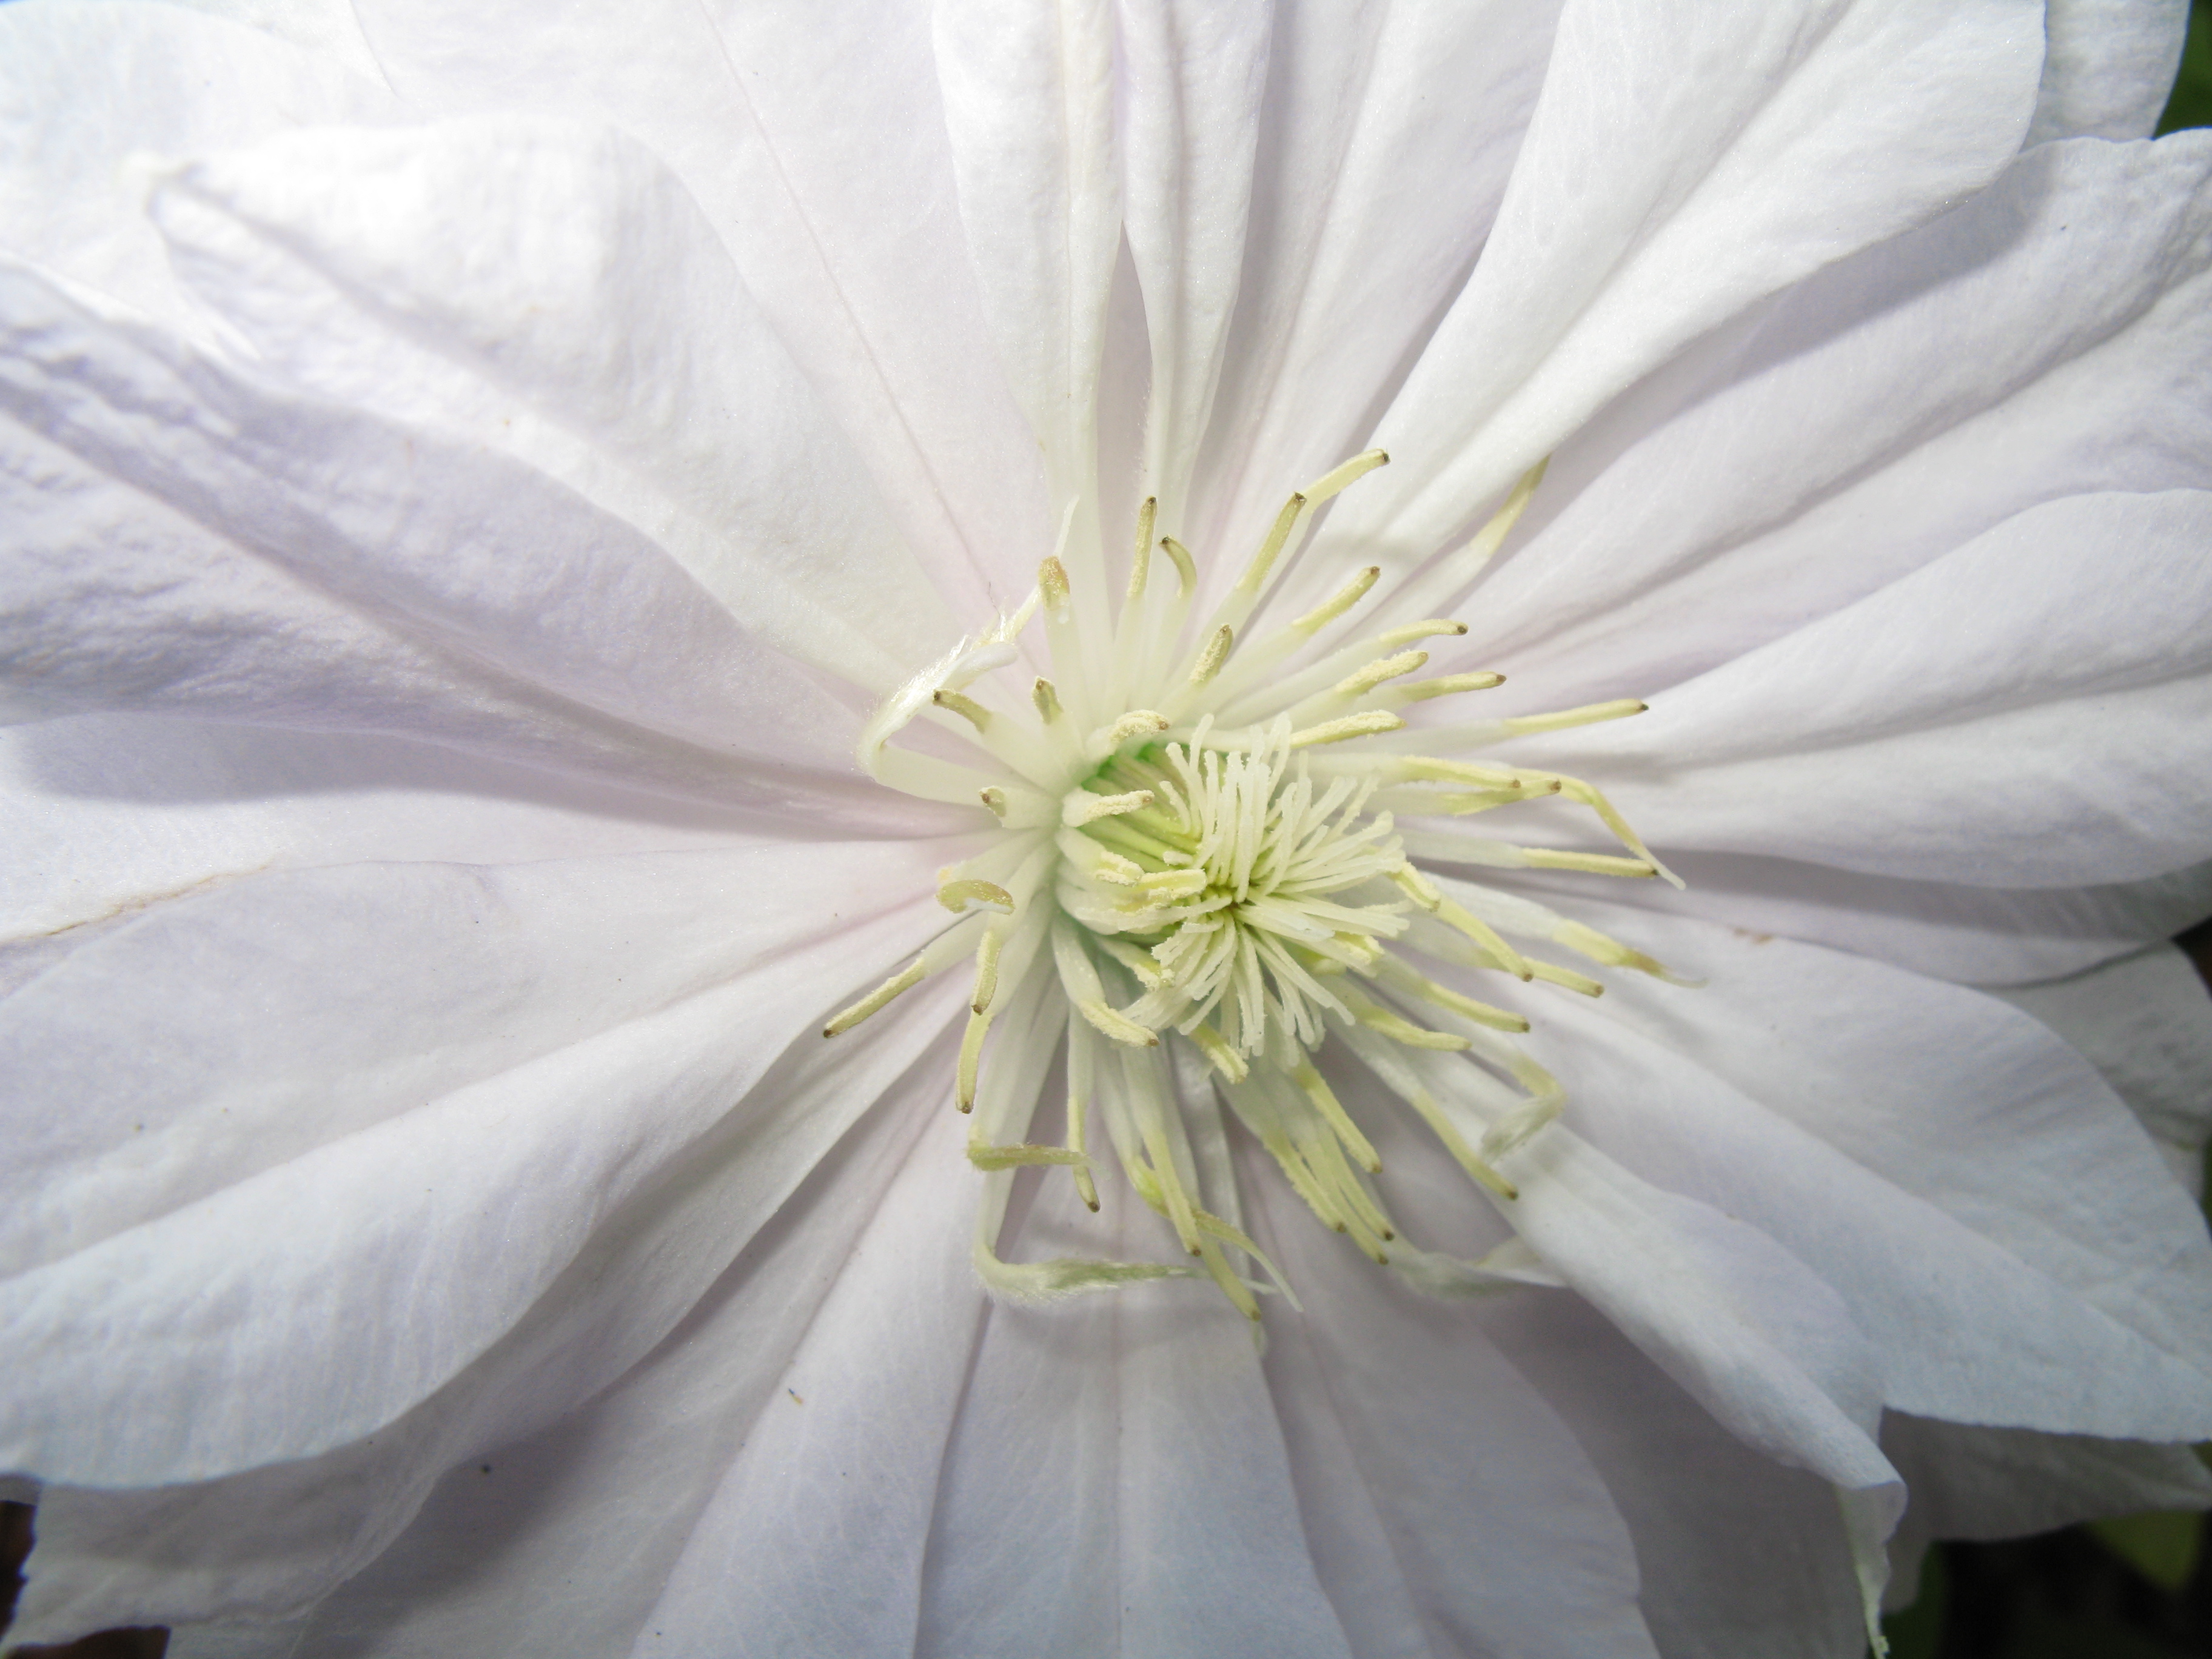
blossom, plant, white, flower, petal, high, botany, flora, close up, hires, clematis, flowerpicturesnolimits, hi, res, powershotg7, macro photography, flowering plant, daisy family, land plant